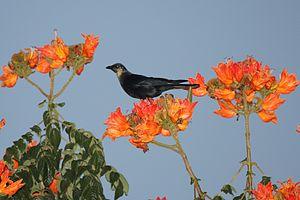
La Corneille du Sinaloa est une espèce de passereaux de la famille des Corvidae.